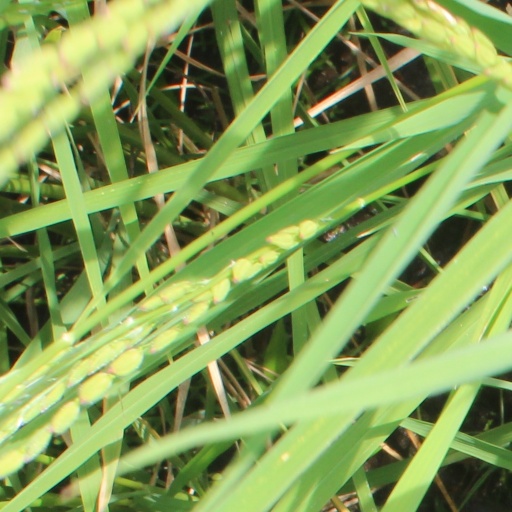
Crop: rice